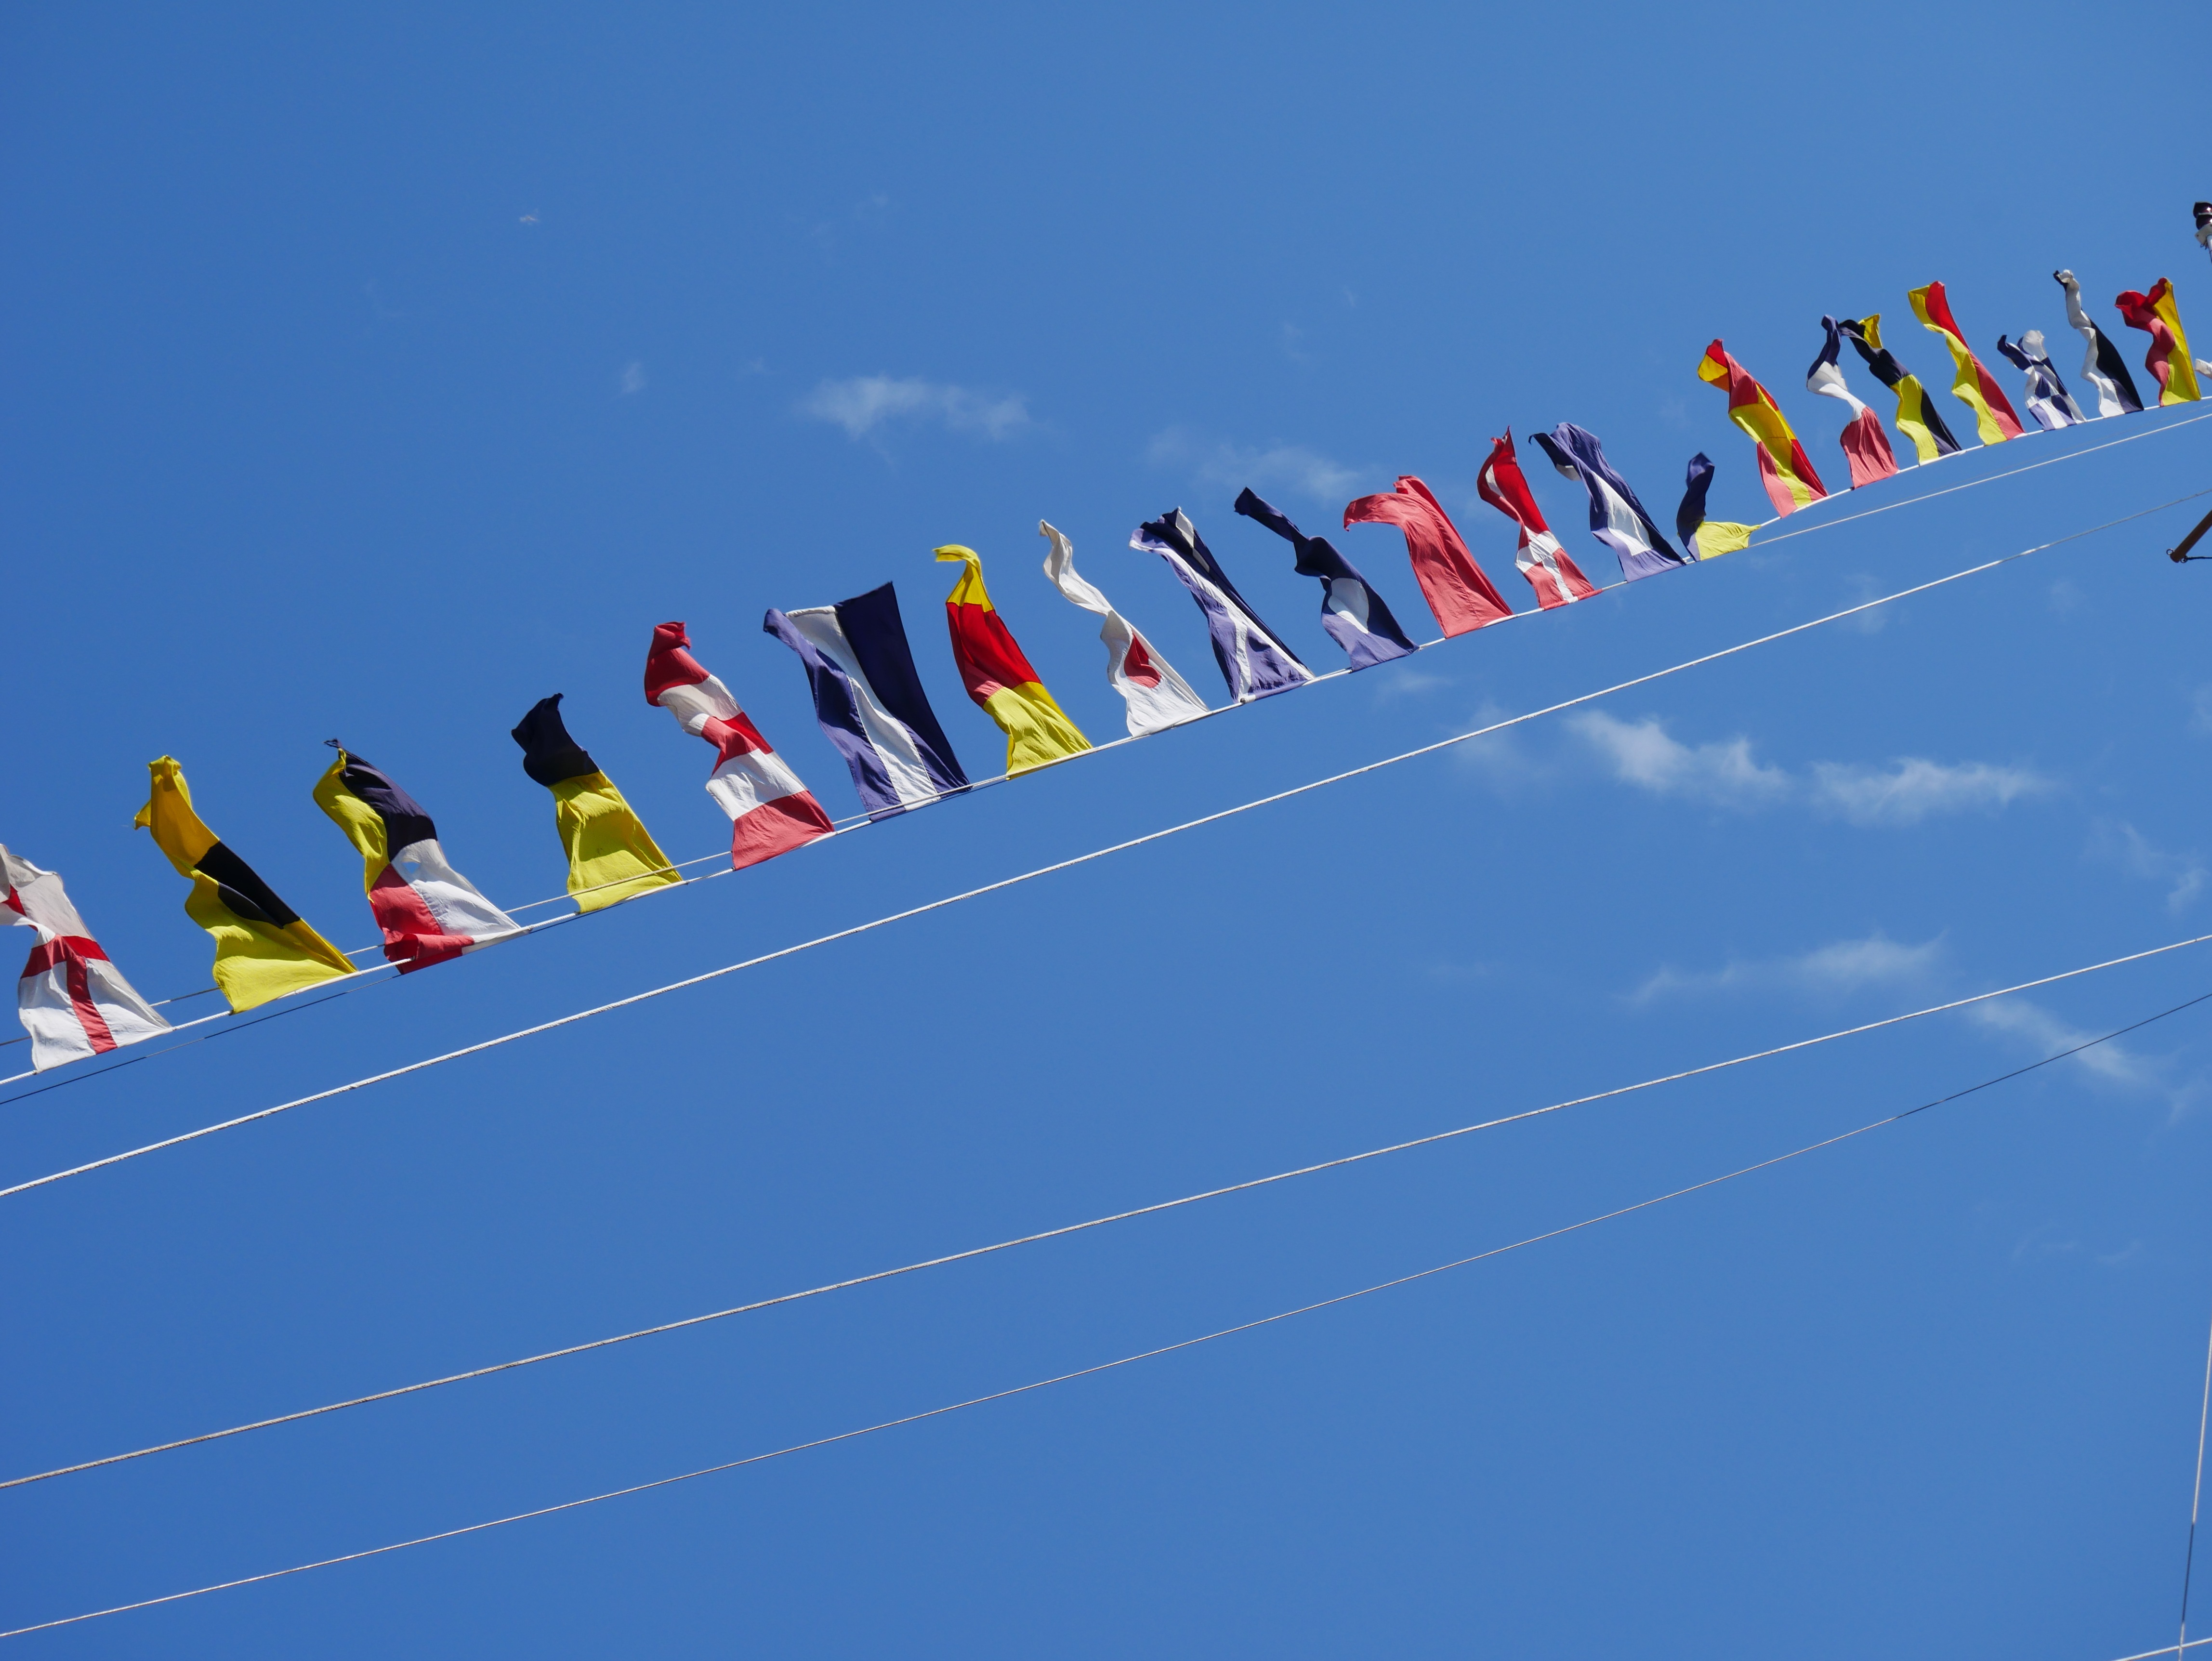
wing, sky, line, sailing, flight, flag, blue, toy, waving flag, sail, flags, glory, sailing boat, aerobatics, atmosphere of earth, windsports, kite sports, general aviation